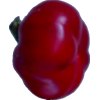
Label: red_pepper